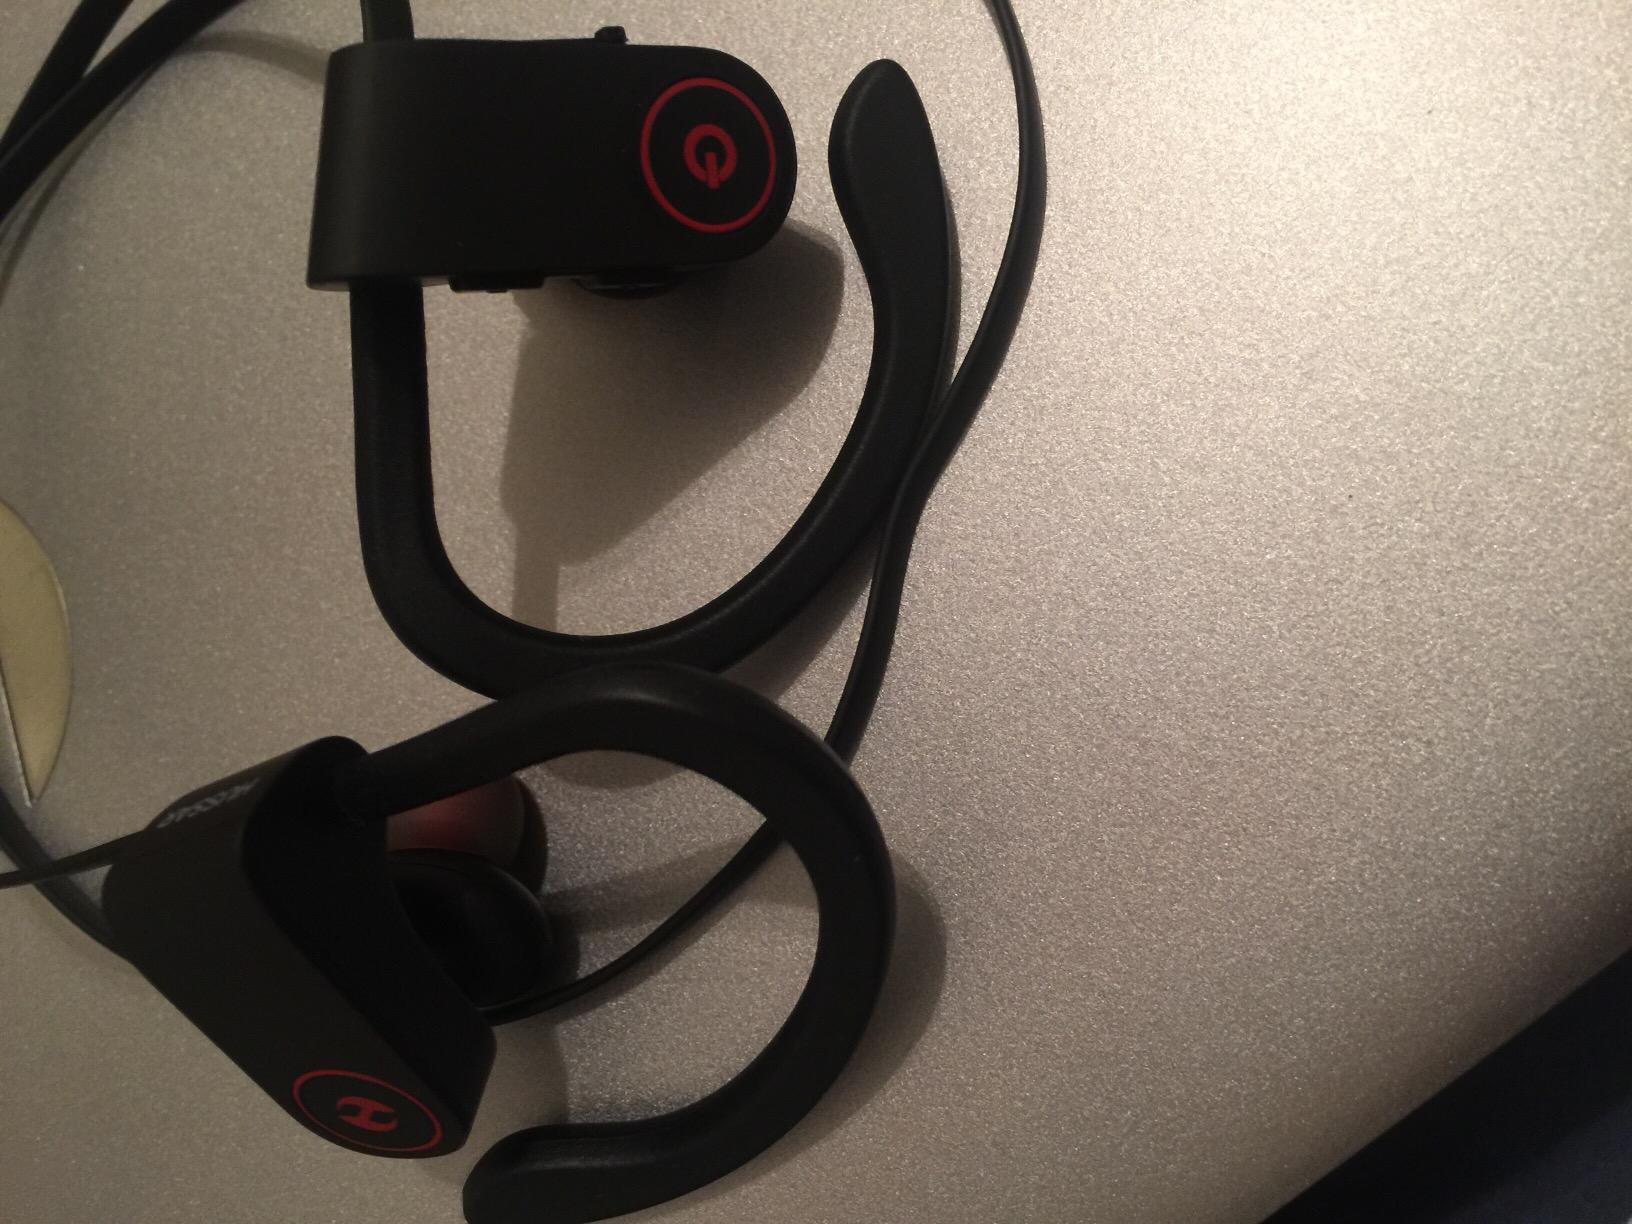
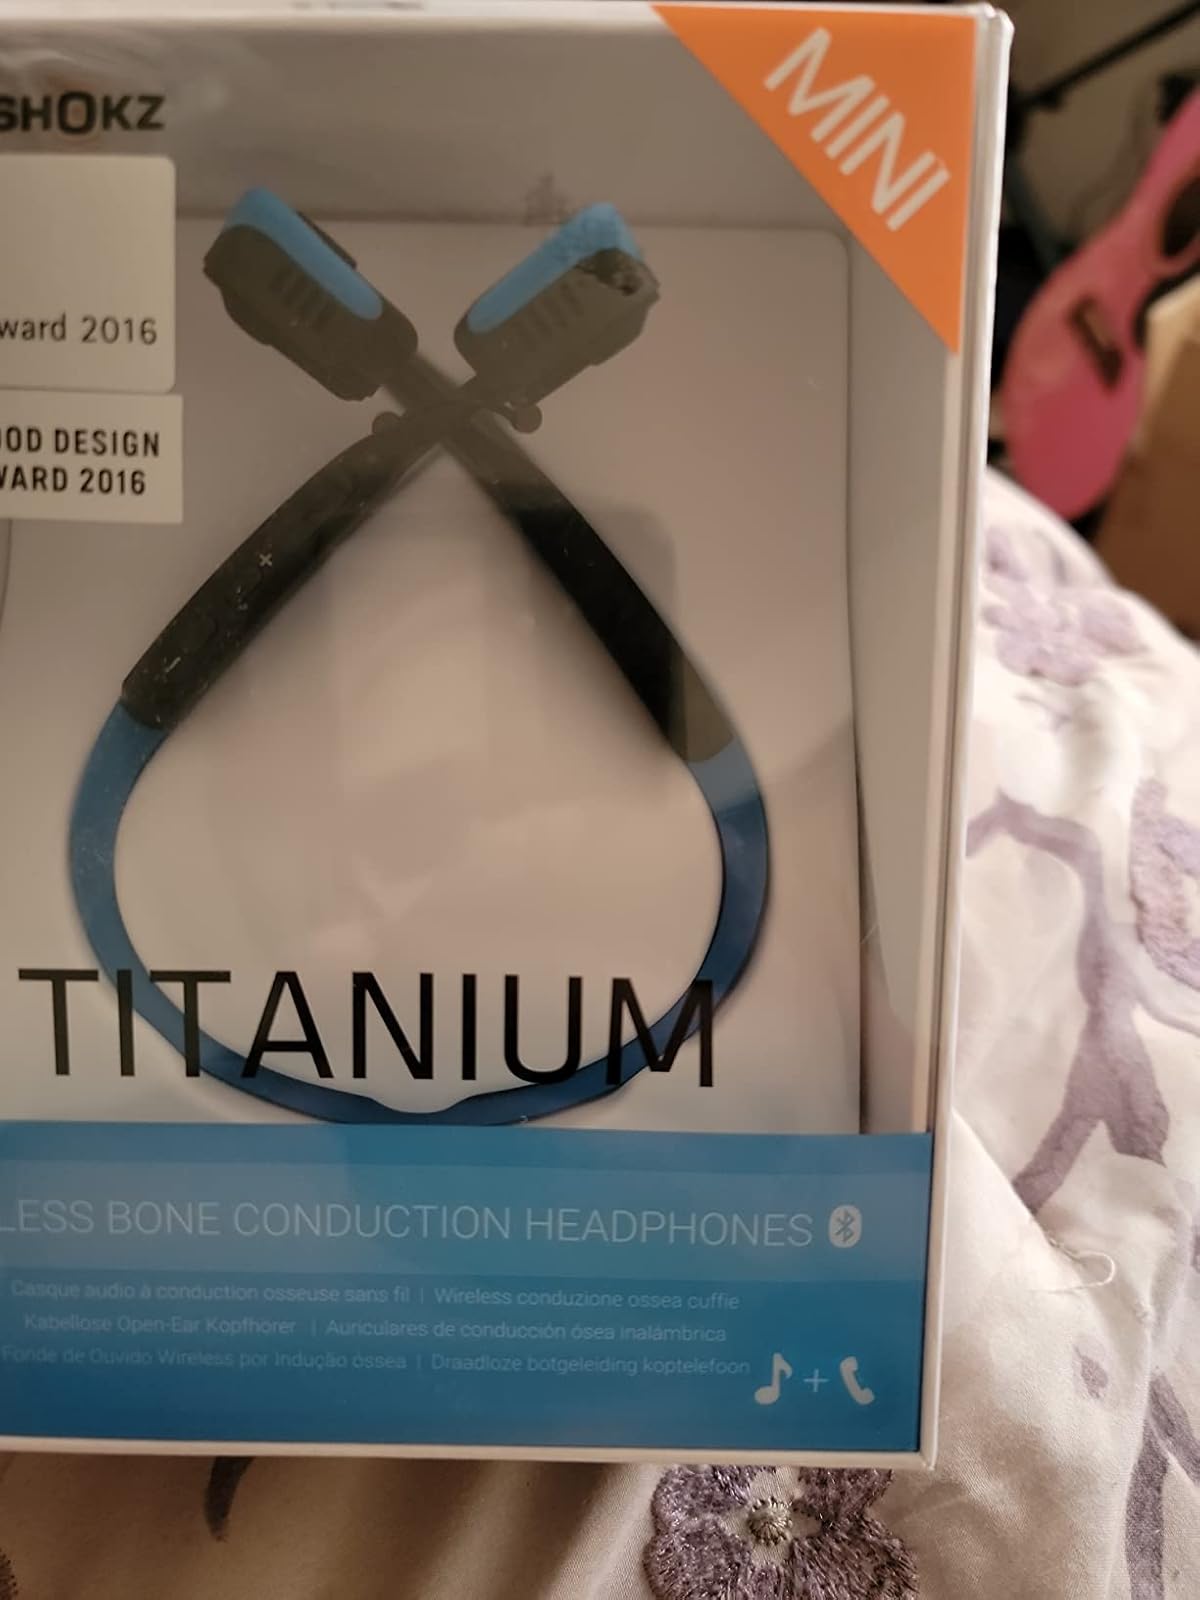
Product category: headphones
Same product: no